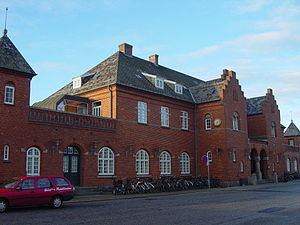
Holstebro / Galleri
Holstebro er en by i det nordlige Vestjylland, beliggende 39 km sydvest for Skive, 35 km nord for Herning og 50 km nord for Skjern og er med sine 36.643 indbyggere den største by i Holstebro Kommune. Byen ligger ved Storå og er en betydelig handelsby med et net af gågader, heriblandt Danmarks ældste permanente gågade, som er strækningen fra Store Torv til Brotorvet. Byen har en betydelig industri inden for fremstilling af fødevarer, jernvarer og maskiner, træ og møbler samt kemisk industri. I byen er Regionshospitalet Holstebro, som hører under Region Midtjylland, og en kaserne med Jydske Dragonregiment. I byen ligger endvidere Retten i Holstebro og hovedkvarteret for Midt- og Vestjyllands Politi. Den lokale nyhedsavis er Dagbladet Holstebro-Struer. Holstebro er en kulturby, kendt for bl.a. Odin Teatret, og gadebilledet er præget af en række moderne skulpturer og kunstværker.